Water supply network

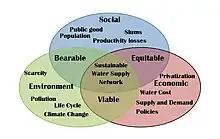
Sustainable development in an urban water network

Householders and sewage treatment plants can both make the water supply networks more efficient and sustainable. Major improvements in eco-efficiency are gained through systematic separation of rainfall and wastewater. Membrane technology can be used for recycling wastewater.